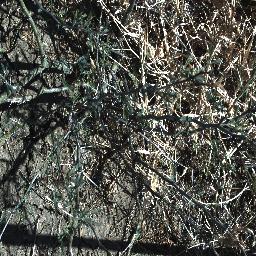
Label: prickly_acacia